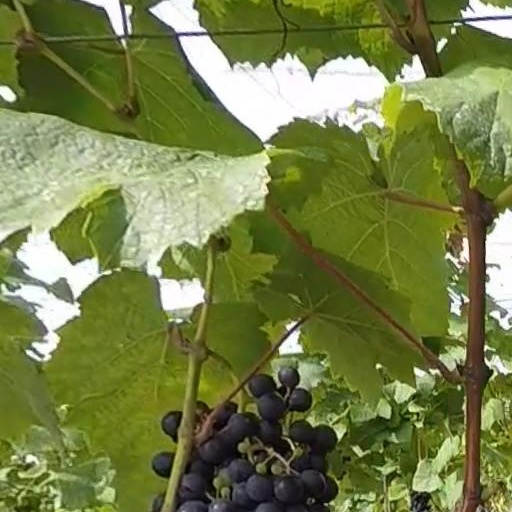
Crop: grape